2019 European Athletics Indoor Championships – Men's 60 metres hurdles

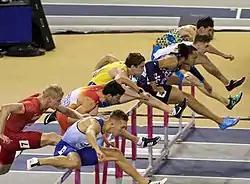
Heat 4

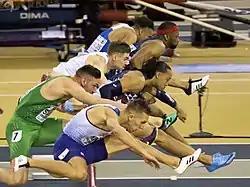
Semifinal 1

Qualification: Qualification: First 3 in each heat (Q) and the next 2 fastest (q) advance to the Final.